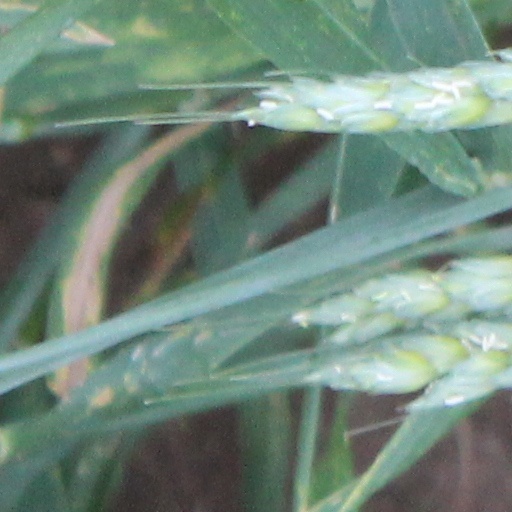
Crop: wheat